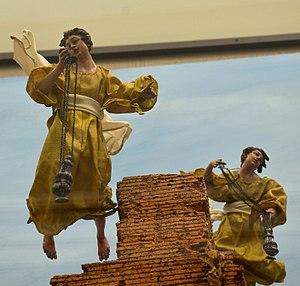
Détail d'une crèche napolitaine exposée au Musée des Beaux-Arts de Rouen